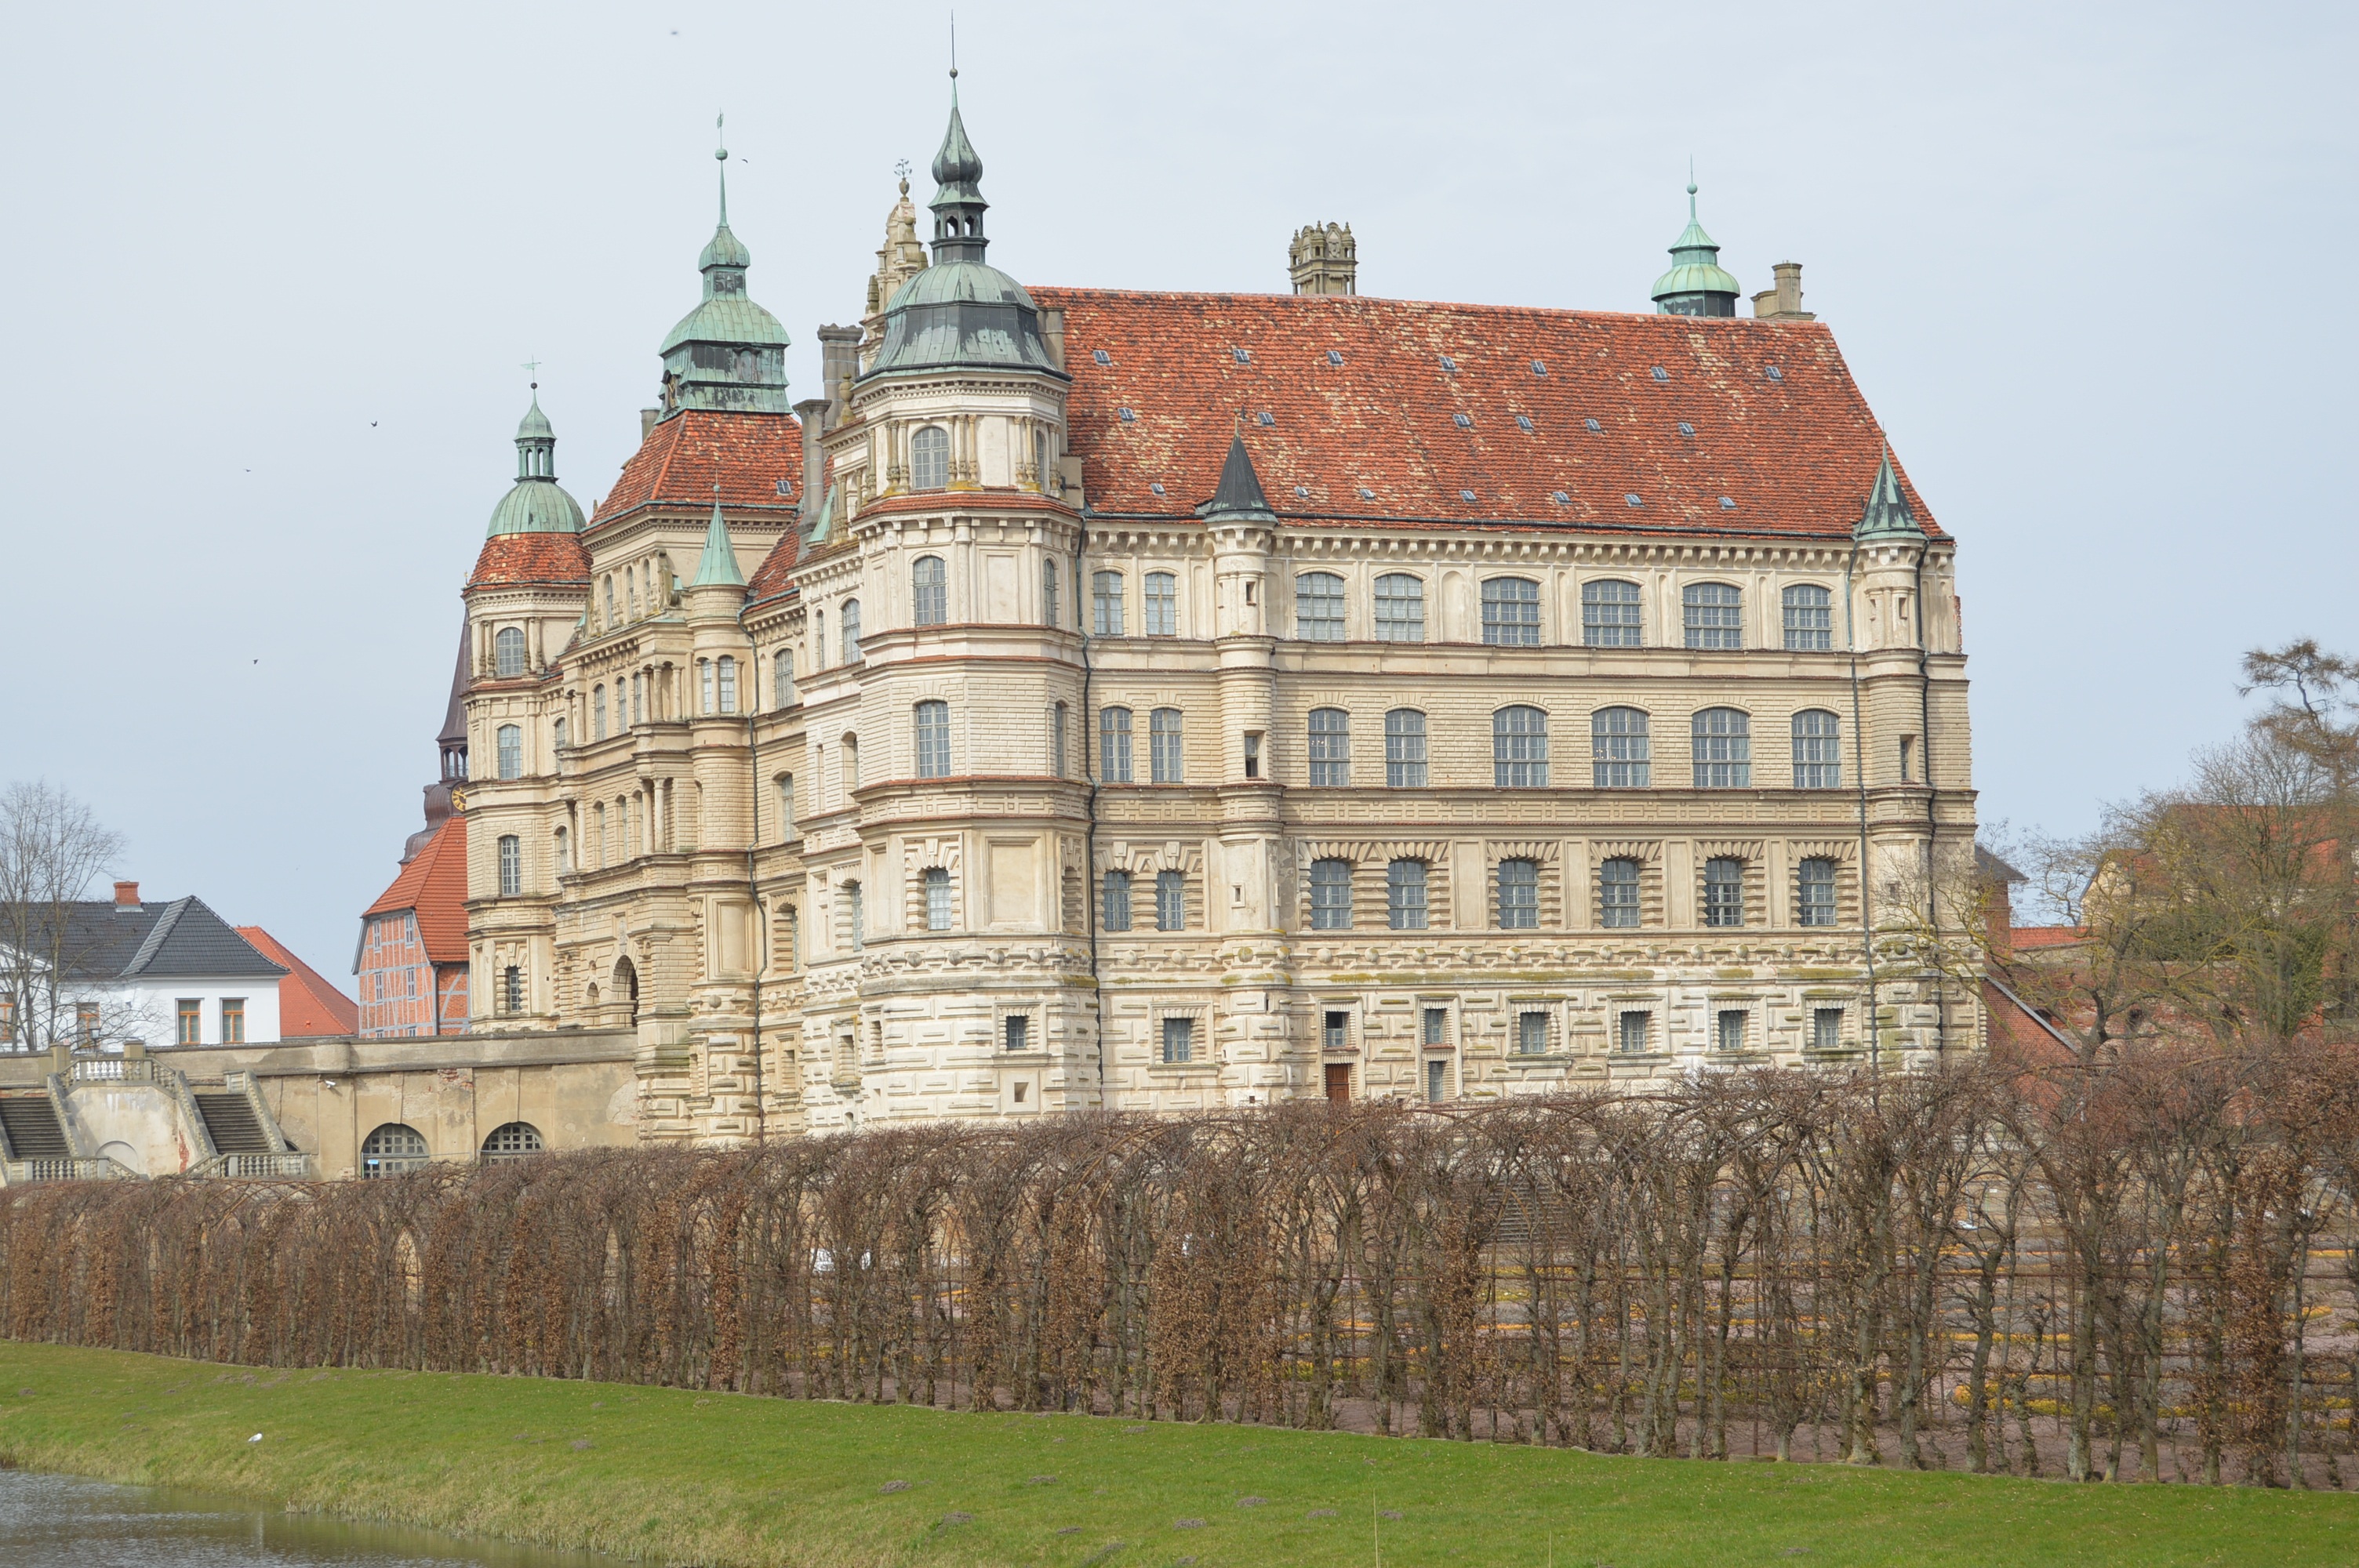
building, chateau, palace, tower, castle, landmark, fortification, waterway, monastery, estate, mecklenburg, manor house, g strow, tours, stately home, historic site, water castle